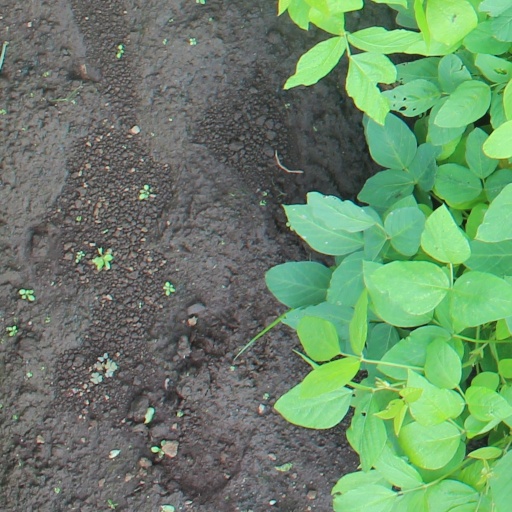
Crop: soybean